Fletcher Free Library

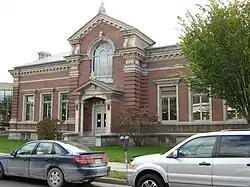

The Fletcher Free Library is the public library serving Burlington, Vermont. It is located at 235 College Street, in an architecturally distinguished Beaux-Arts building, constructed in 1902 with funding support from Andrew Carnegie. The building was listed on the National Register of Historic Places in 1976.